Kavala Municipal Museum

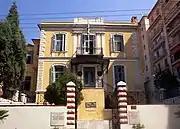
View from outside

The Kavala Municipal Museum opened in 1986 in a two-story neoclassical building in Kavala city centre, very close to the Town Hall. Early in 2001, the museum moved to a tobacco warehouse, in Kapnergati Square, a much larger space. The museum includes a gallery of modern art (the museum has over a hundred works by such artists as Panos Gravalos, Stathis Haradzidis, Meropi Preka, Dimitris Kakoulidis, Klearhos Loukopoulos), a gallery of local painters (Vassikaridis, Miltonas and others) and the archive and sculpture gallery of Greek-born US sculptor Polygnotos Vagis.